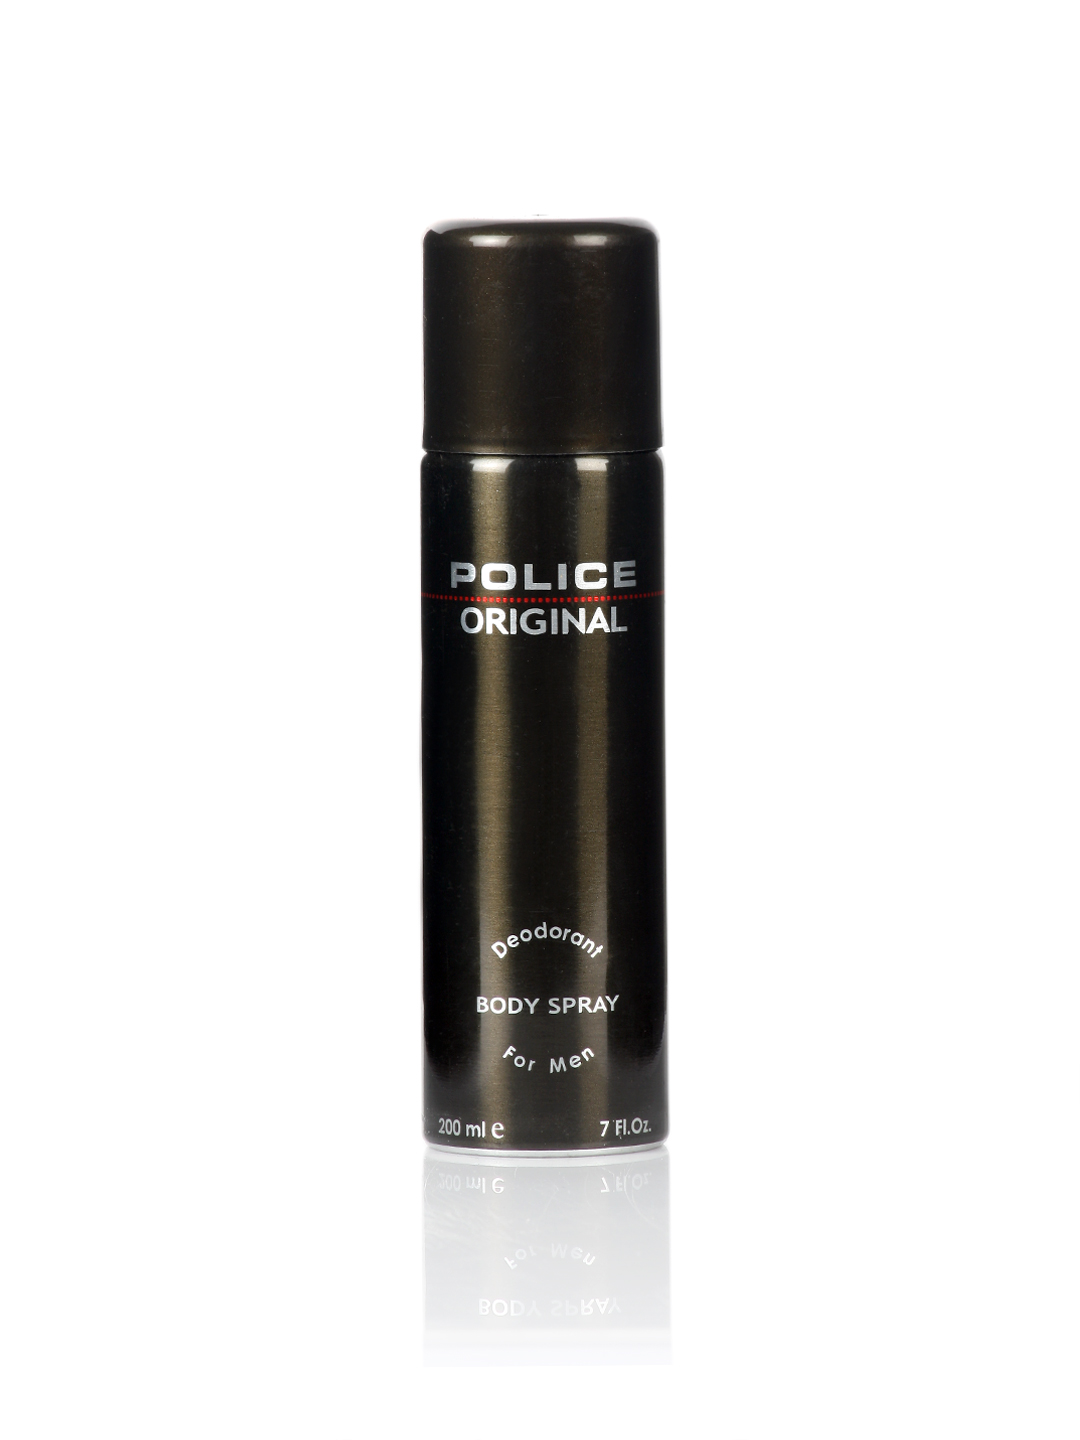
Police Men Original Deo
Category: Personal Care / Fragrance / Deodorant
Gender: Men
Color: Black
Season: Spring 2017
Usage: Casual